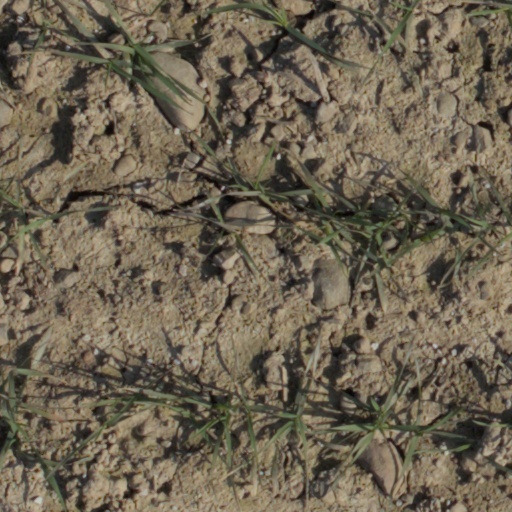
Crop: wheat